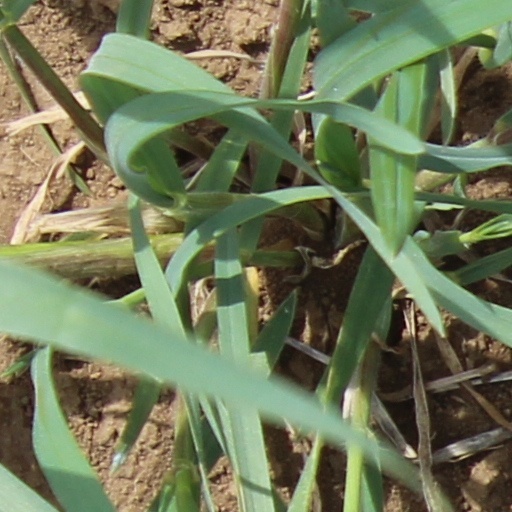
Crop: wheat